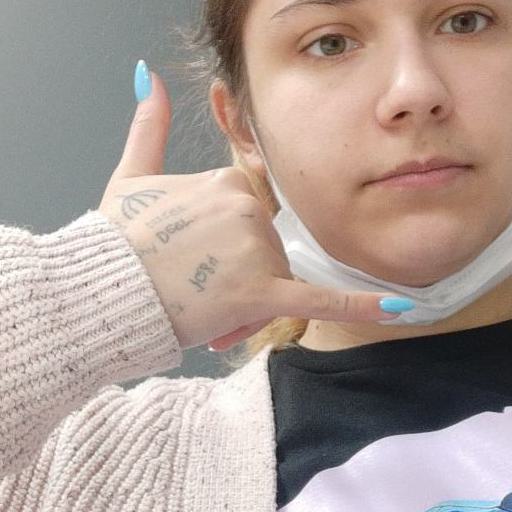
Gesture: call